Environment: real
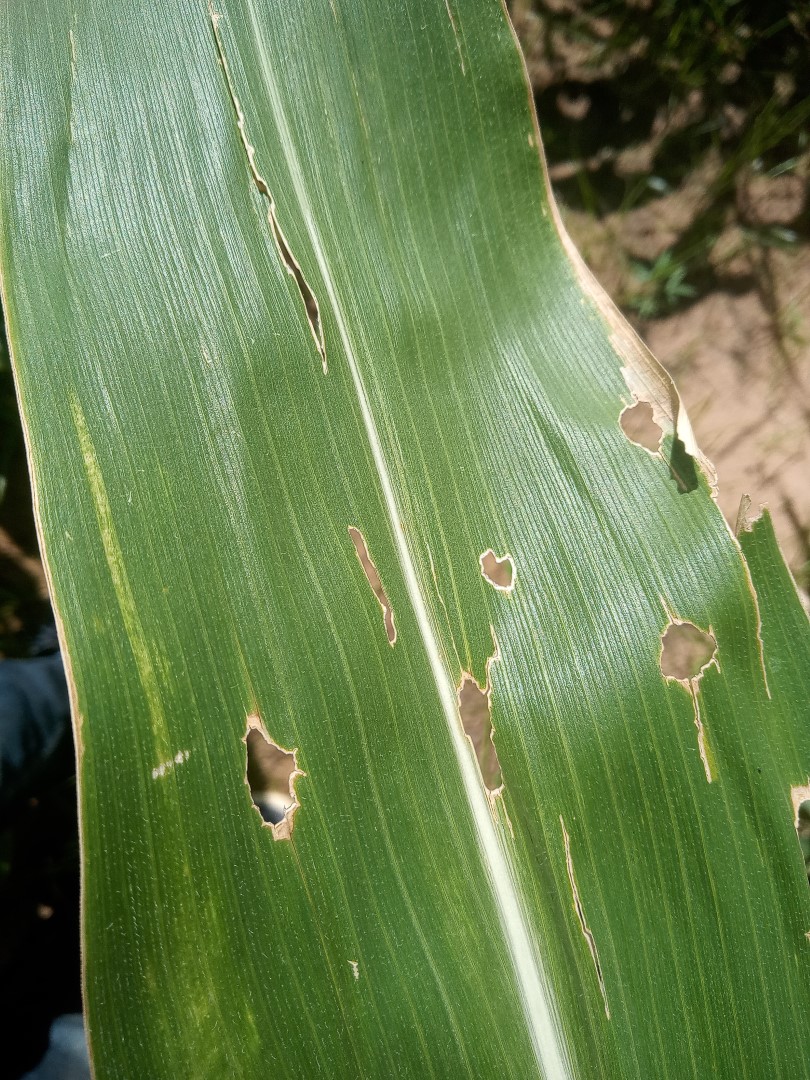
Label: fall_armyworm